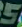
Number: 5